Søndre Katland Lighthouse

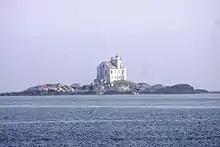
View of the lighthouse, seen from Loshavn

Søndre Katland is a coastal lighthouse in the municipality of Farsund in Agder county, Norway. The lighthouse sits on a small island just south of the mouth of the Lyngdalsfjorden, about southeast of the town of Farsund. The tall lighthouse is white and built out of stone and concrete. It was completed in 1878. The light sits at an elevation of above sea level. The light emits a white, red, or green (depending on direction) flash every 5 seconds. The site is only accessible by boat and it is not open to the public.